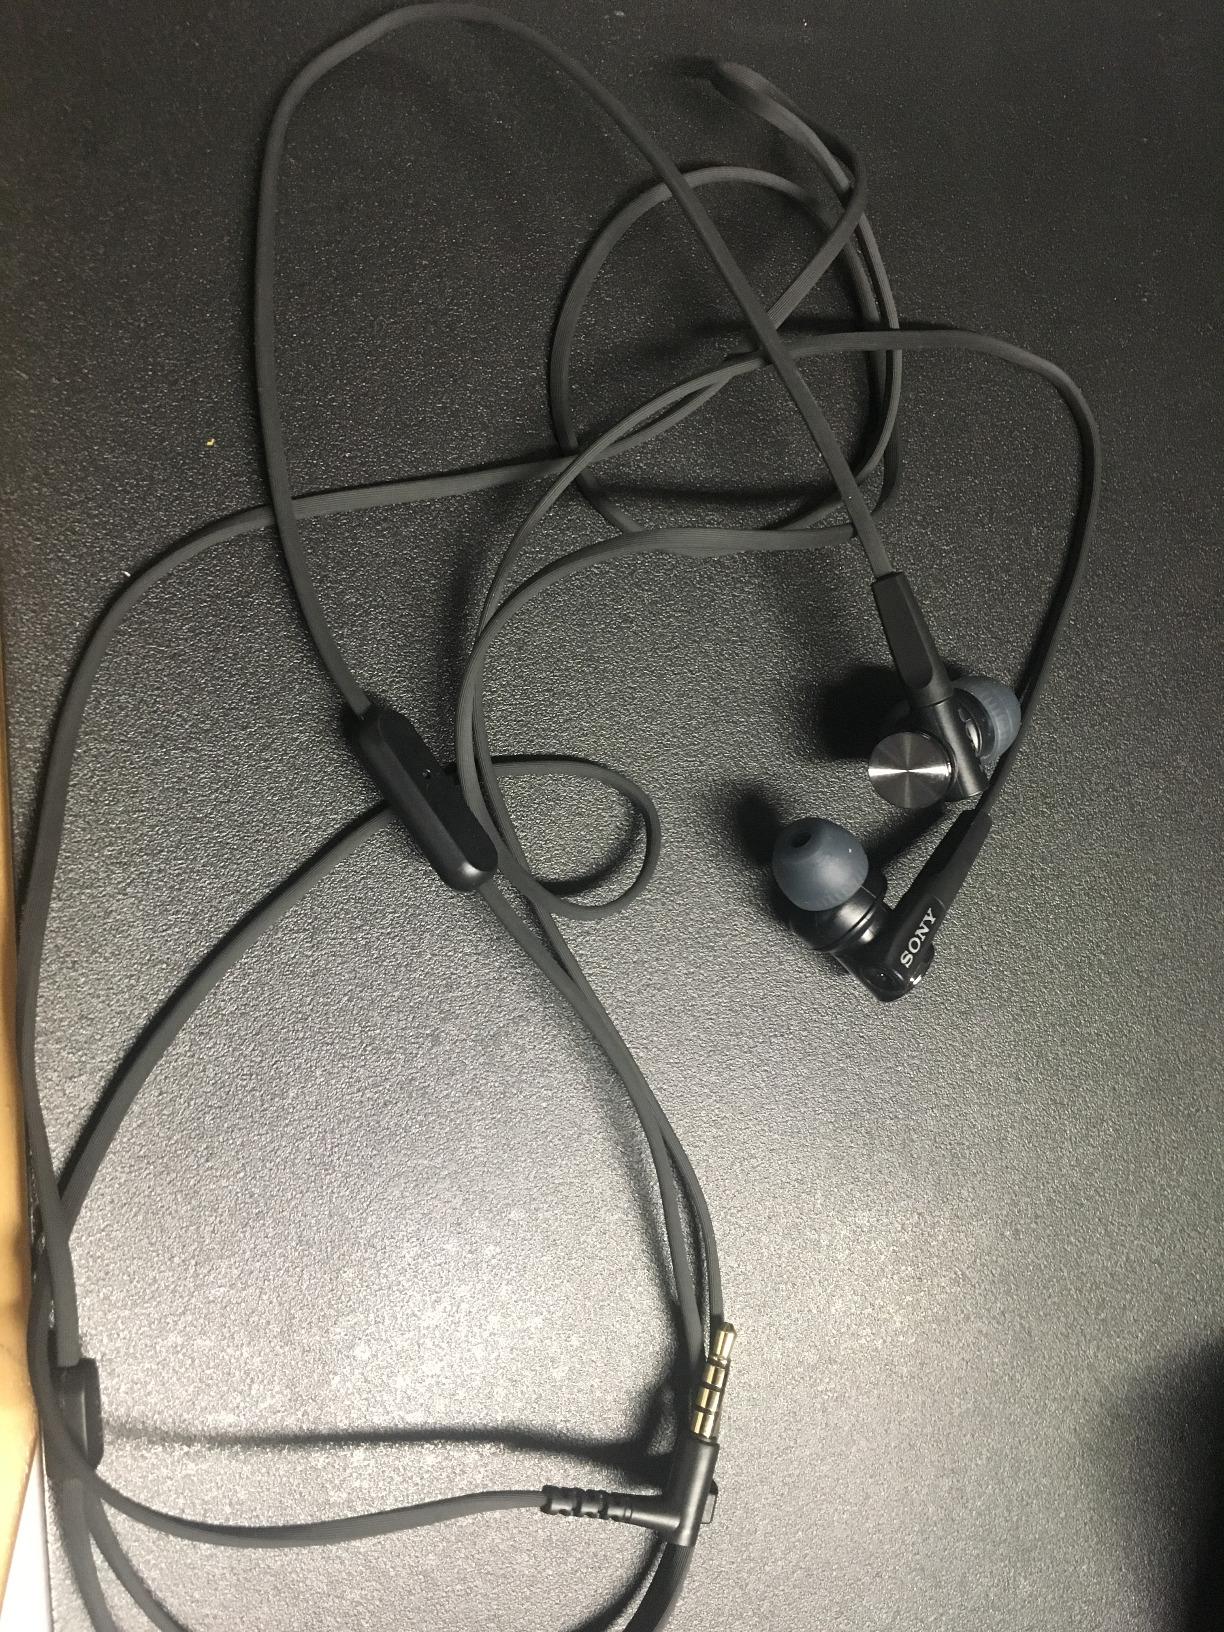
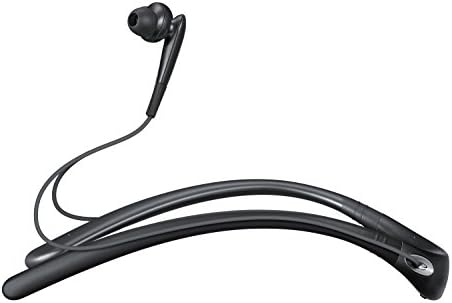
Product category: headphones
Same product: no